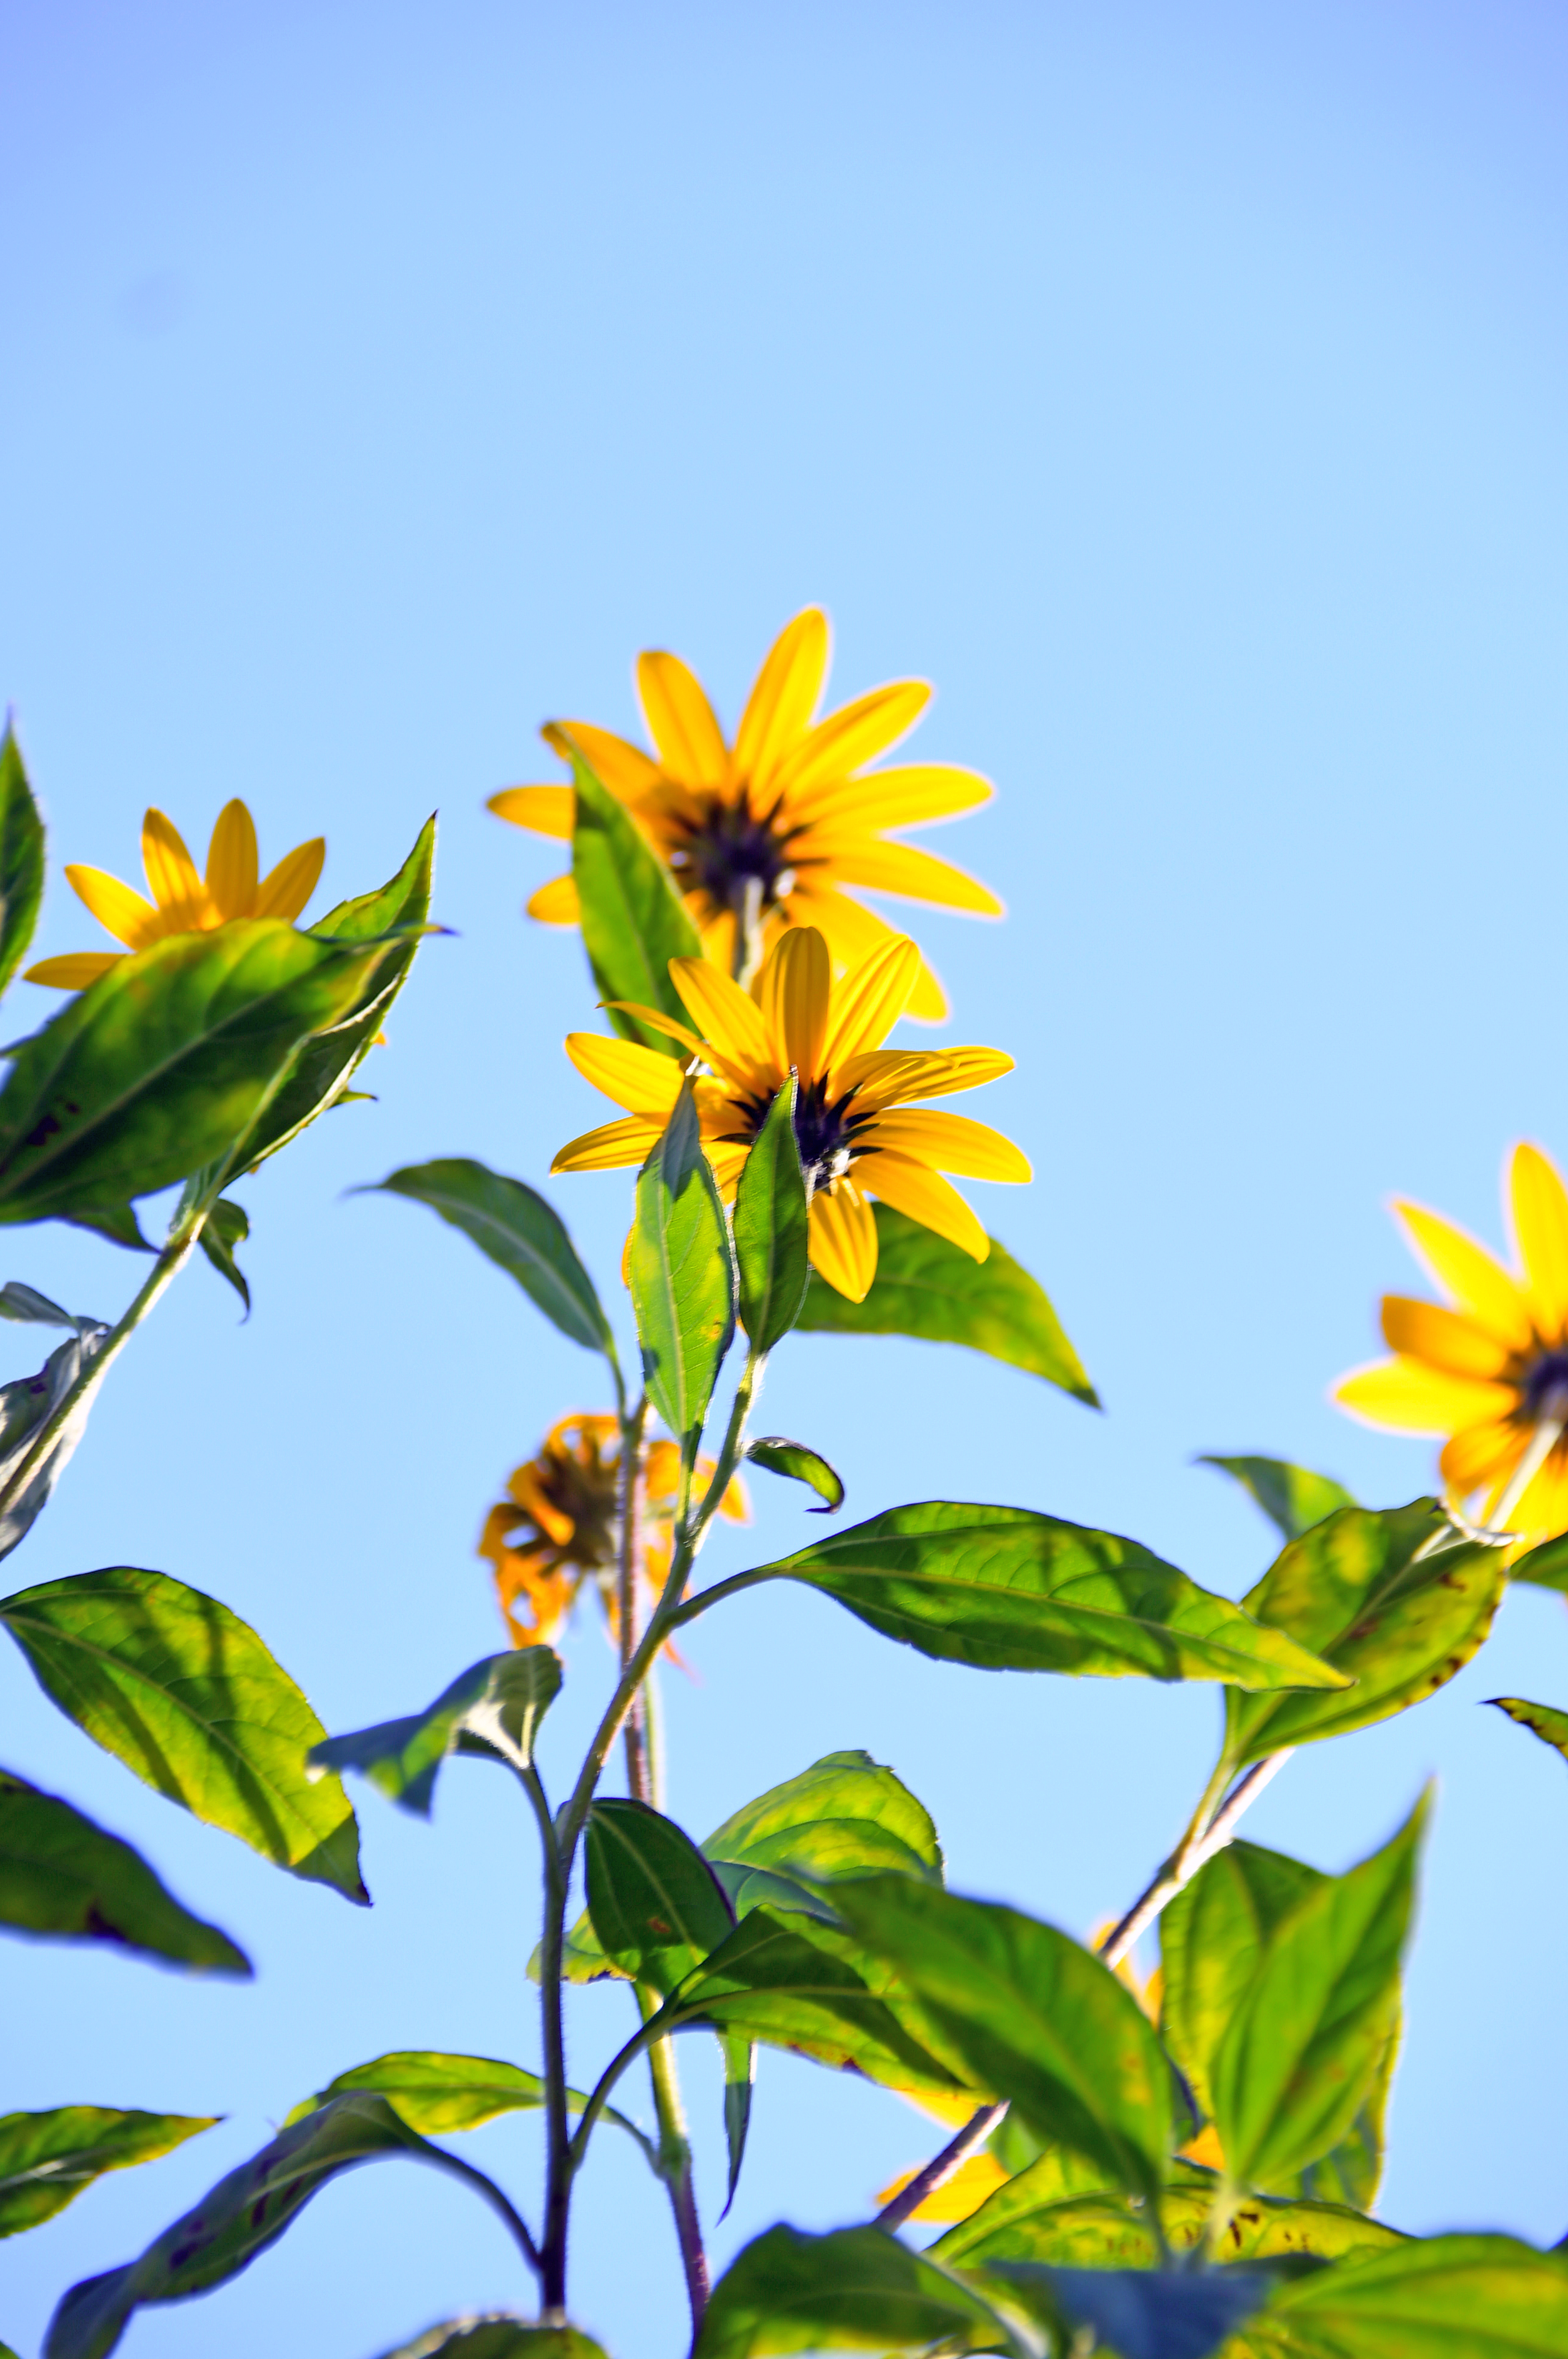
yellow, flower, background, beautiful, white, flowers, isolated, nature, summer, plant, spring, season, floral, love, romantic, field, autumn, romance, beauty, color, pattern, closeup, natural, sunflower, flowering plant, flora, sky, leaf, wildflower, daisy family, jerusalem artichoke, plant stem